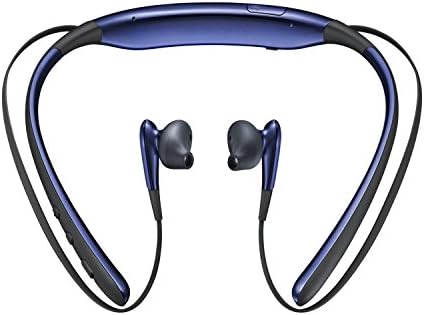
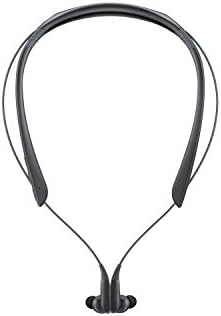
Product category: headphones
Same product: no